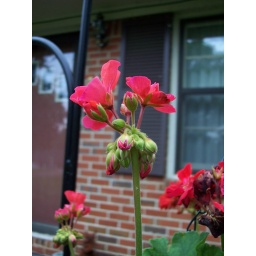
the geranium in my hanging basket in front of my house